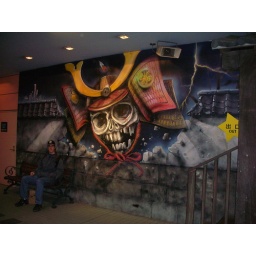
Me sitting in front of a really cool samurai skeleton design outside a haunted house attraction in Yokohama